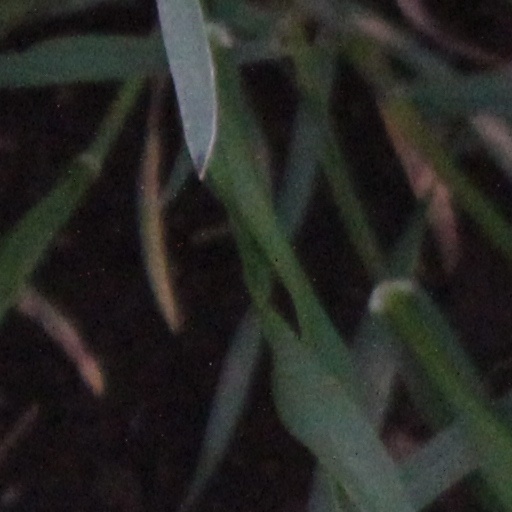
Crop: wheat